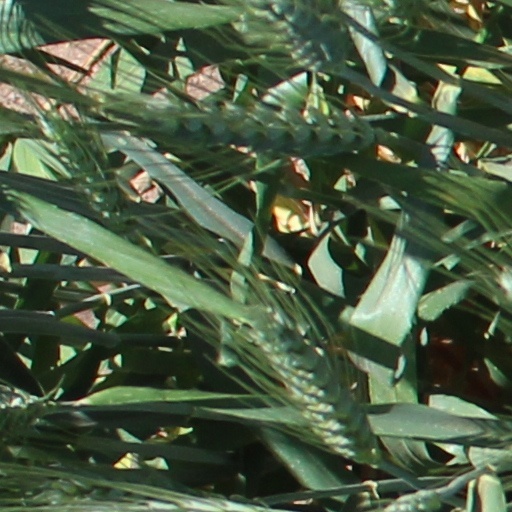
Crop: wheat